The Bastard Son & The Devil Himself

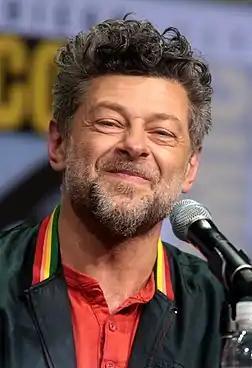
Andy Serkis, executive producer of "The Bastard Son & The Devil Himself"

A feature-film adaptation based on the first book in the popular British fantasy series was under development at Fox 2000 on 5 April 2013. It was reported that Karen Rosenfelt, who had produced "The Twilight Saga", "", and "The Book Thief," would be in charge of production, but there were no further updates published by the studio .